Børge Petersen-Øverleir

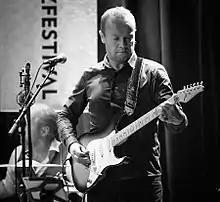
Børge Petersen-Øverleir performing in 2017

Børge Petersen-Øverleir (born 3 February 1967 in Hemnesberget, Norway) is a Norwegian guitarist, raised in Bergen and Bodø, early active in heavy rock, autodidact in jazz centered around in Bodø.